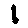
Label: 1